Stolpersteine in Vysočina Region

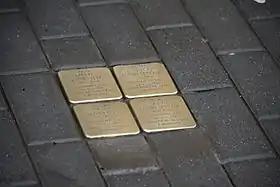
Stolpersteine for family Frankenbuš in Senožaty

The Stolpersteine in the Kraj Vysočina lists the Stolpersteine in the Vysočina Region ("Highlands Region") in the south-east of Bohemia. Stolpersteine is the German name for stumbling blocks collocated all over Europe by German artist Gunter Demnig. They remember the fate of the Nazi victims being murdered, deported, exiled or driven to suicide.